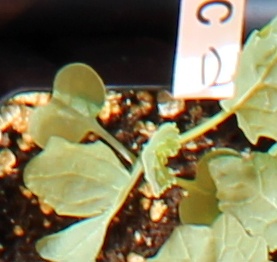
Label: Canola